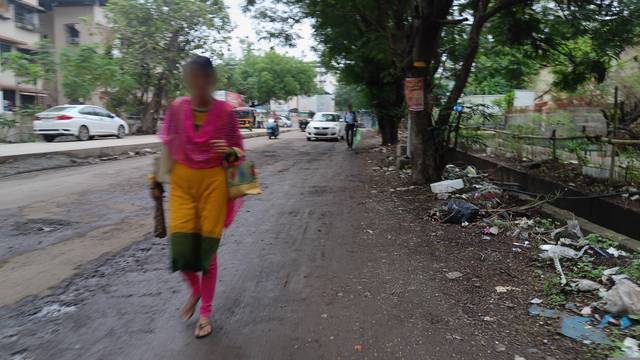
Region: India
Coordinates: 19.211, 73.107